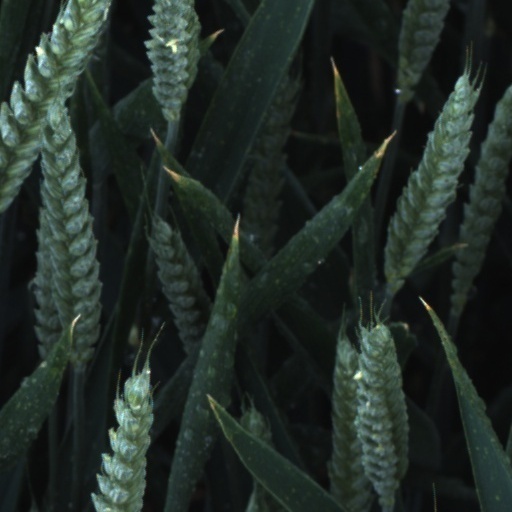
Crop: wheat